Louis-Léopold Boilly

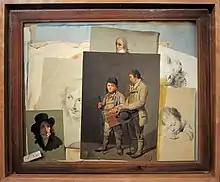
An early (between 1804 and 1807) "trompe-l'œil" piece by Boilly, similar to his etymological "Un trompe-l'œil" of 1800

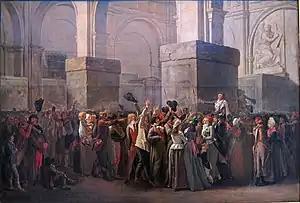
"The Triumph of Marat", 1794

Boilly was born in La Bassée in northern France, the son of a local wood sculptor. A self-taught painter, Boilly began his career at a very young age, producing his first works at the age of twelve or thirteen. In 1774 he began to show his work to the Augustinians of Douai who were evidently impressed: within three years, the bishop of Arras invited him to work and study in his diocese. While there, he produced a cascade of paintings – some three hundred small works of portraiture. He received instruction in "trompe-l'œil" painting from (1743–1820) before moving to Paris around 1787.